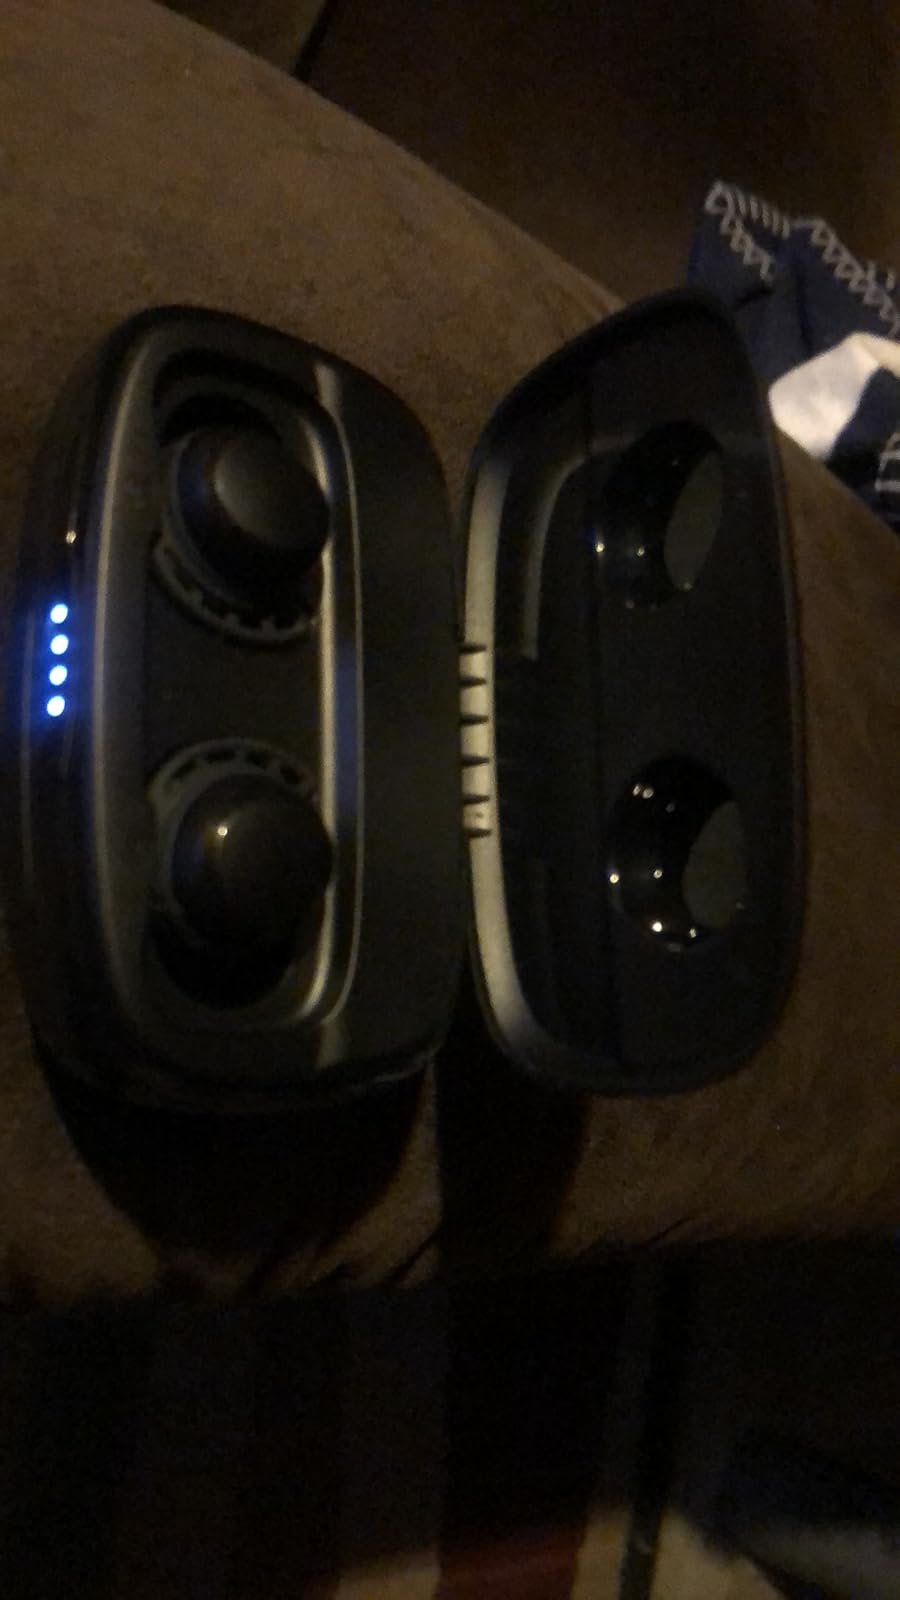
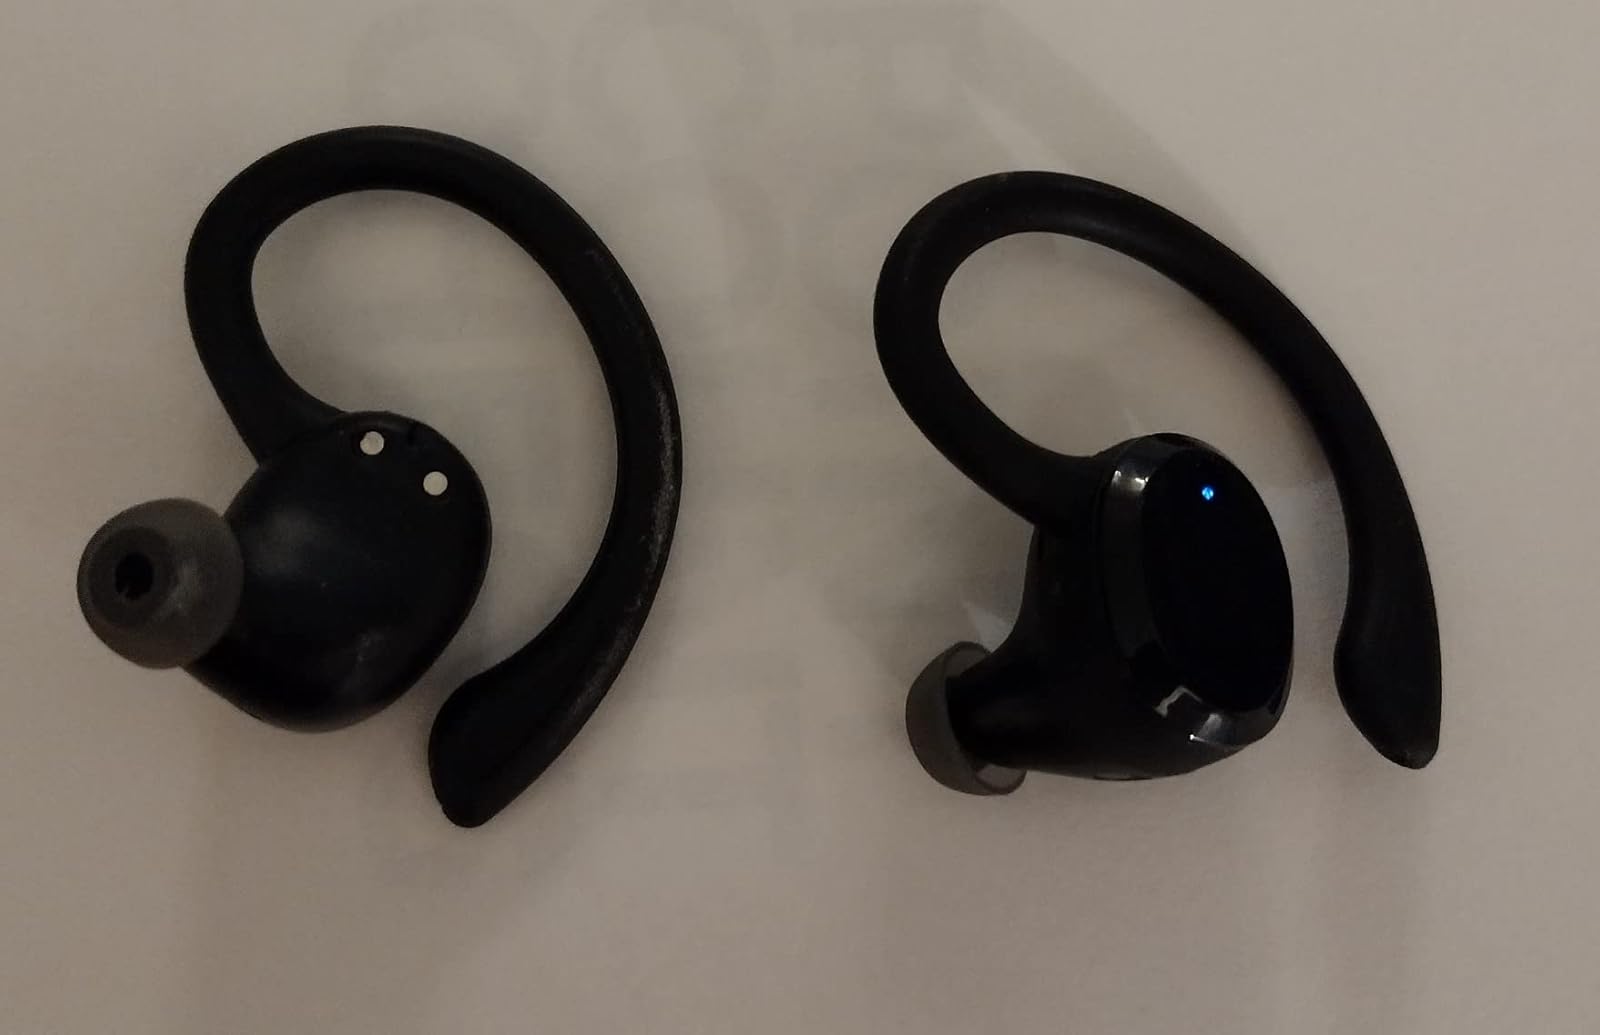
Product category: earbuds
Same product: no